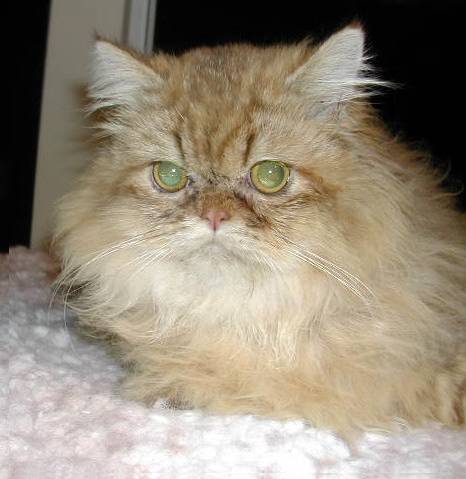
Label: cat